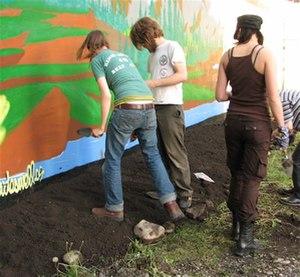
Le guerrilla gardening ou guérilla jardinière est un mouvement d'activisme politique, utilisant le jardinage comme moyen d'action environnementaliste, pour défendre le droit à la terre, la réforme agraire, la permaculture.